Panaramitee Style

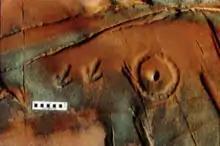
Figure 4: Engravings at Middle Arm Peninsula, NT

Panaramitee Style rock art is produced by pecking on rock surfaces through indirect percussion, typically with a pointed hammer stone. There are some instances, however where tracks, circular designs and cupules have been produced by using a large blunt hammer as seen at two sites located in the Middle Arm Peninsula, south-east of Darwin, Northern Territory (see figure 4). It has been estimated that 60% of the style consists of animal tracks, 20% of circles, 10% lines and the other 10% miscellaneous motifs such as the lizard in picture 1.